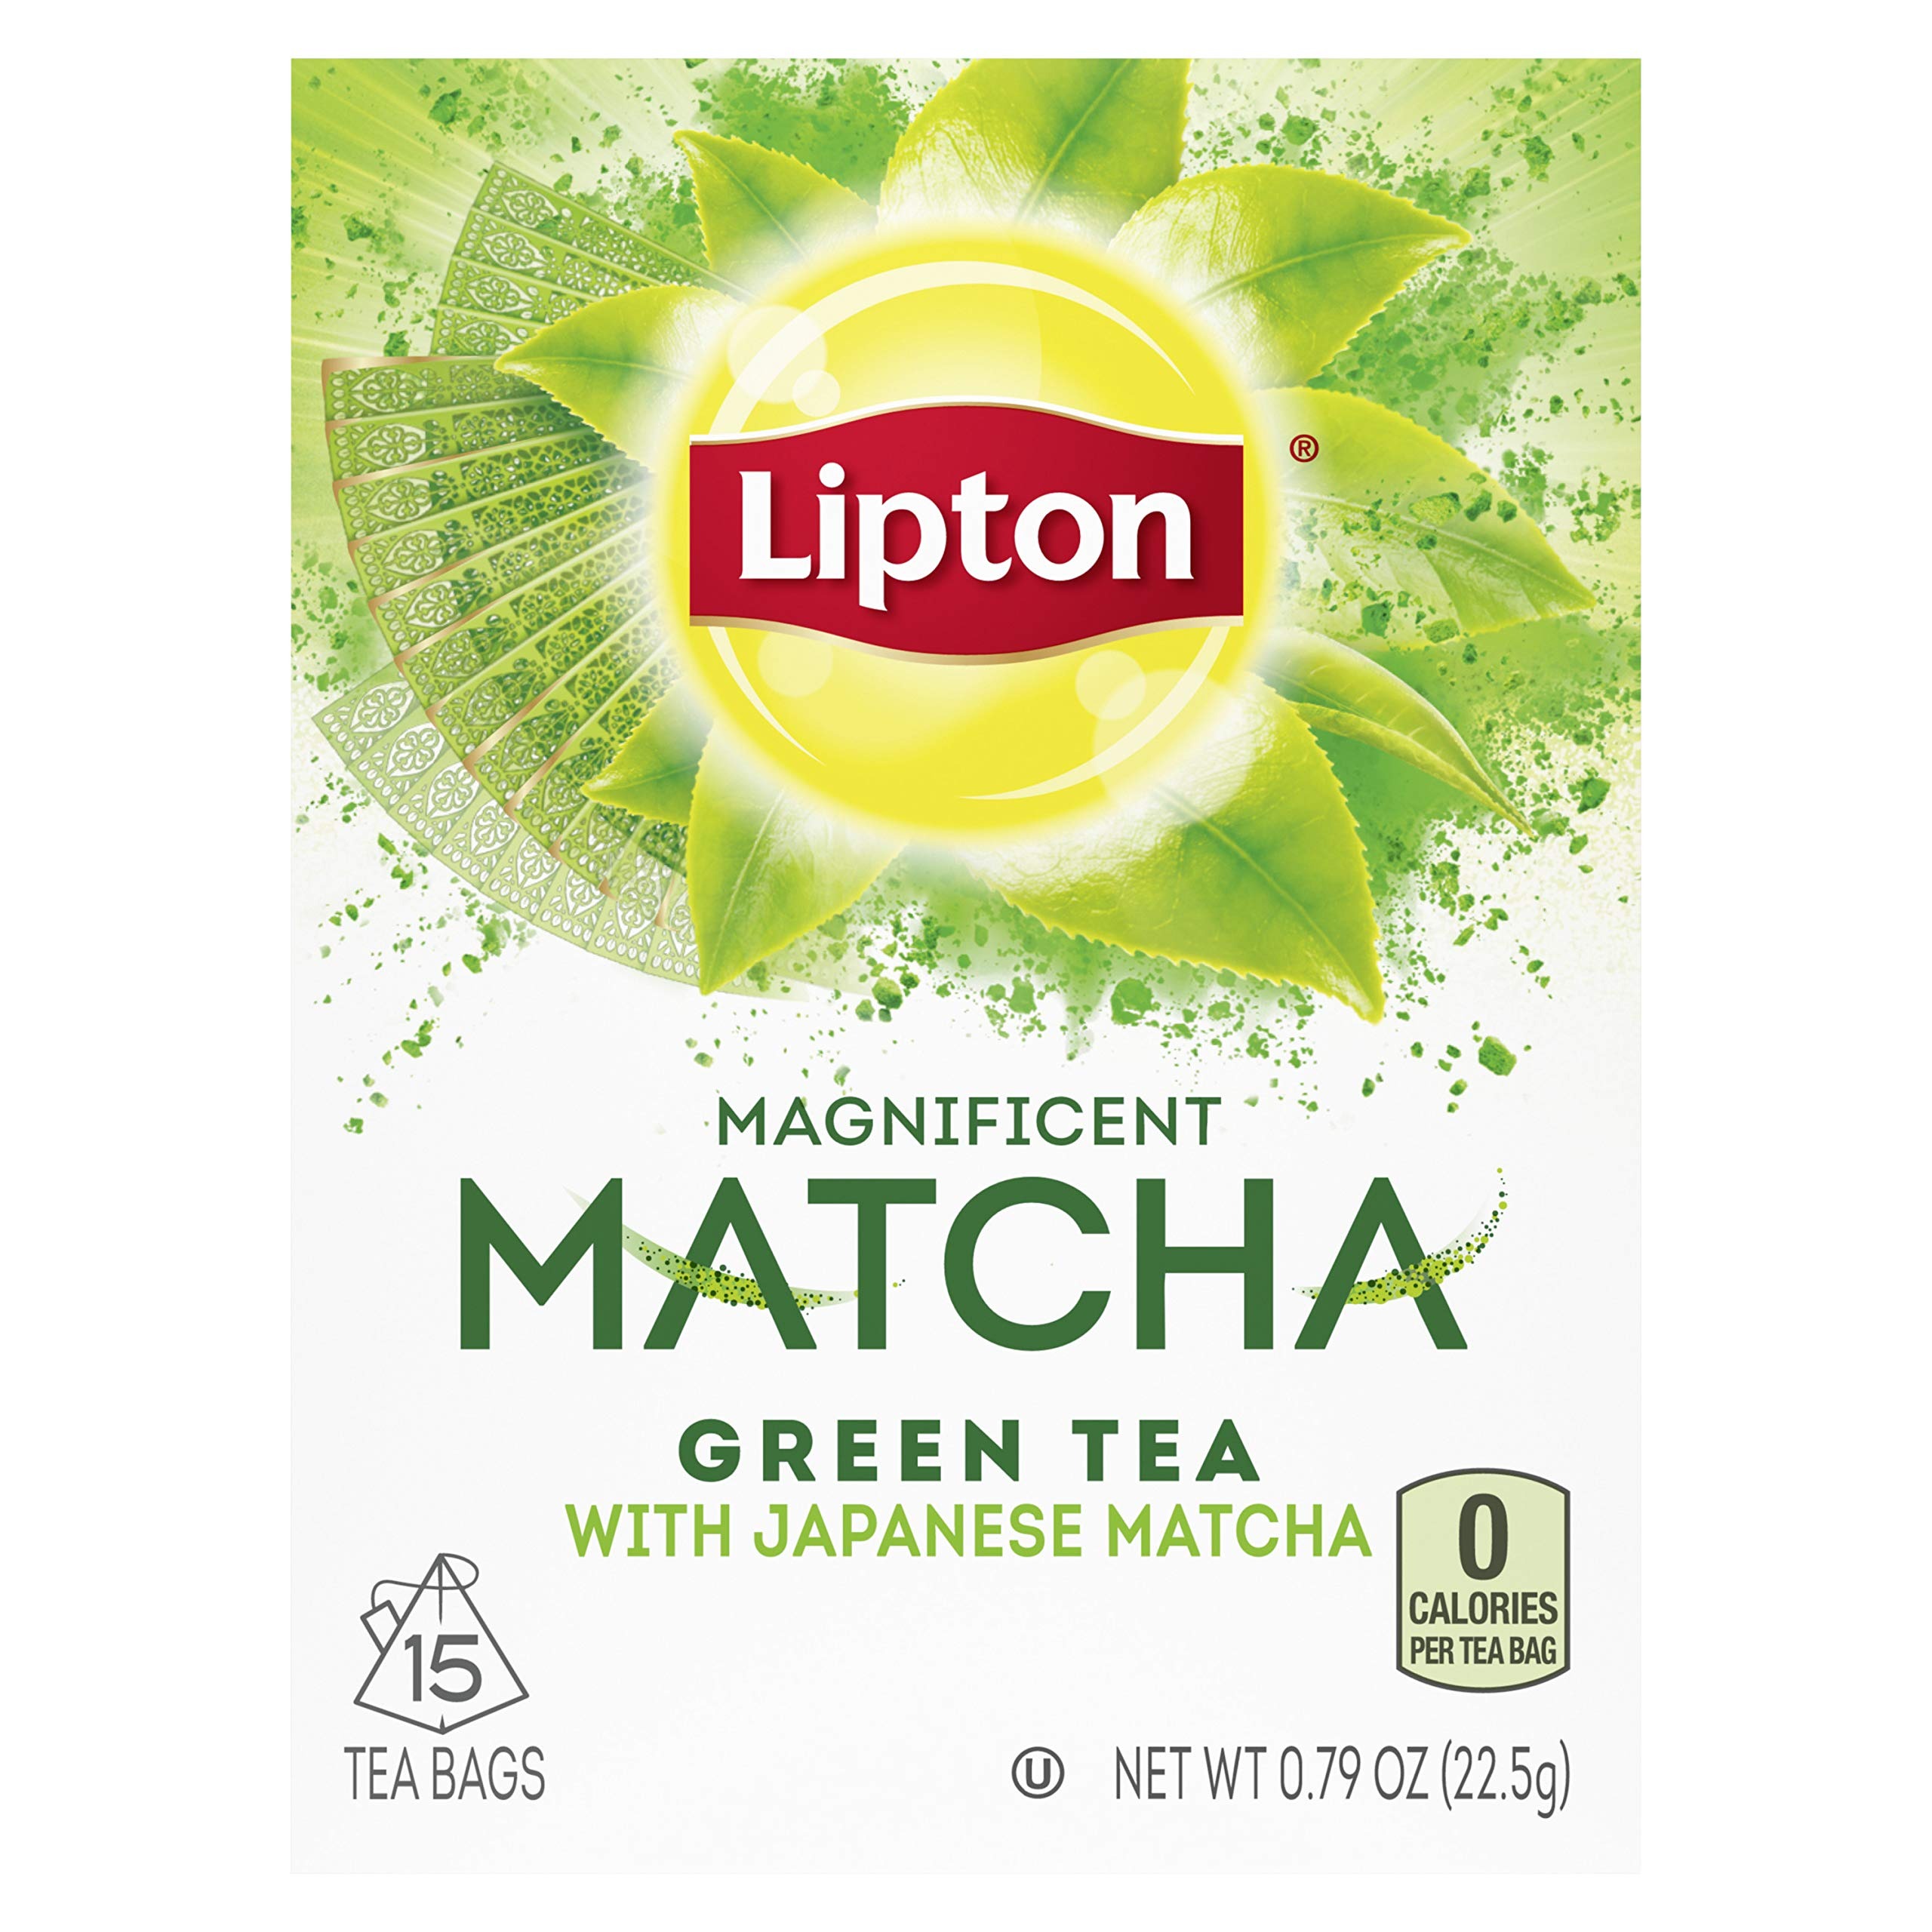
Item Name: Lipton Match Tea
Bullet Point 1: Lipton Match Tea, matcha
Bullet Point 2: Lipton Tea, tea matcha
Bullet Point 3: Matcha, lipton tea, matcha tea
Bullet Point 4: Matcha Tea, lipton tea, lipton matcha
Bullet Point 5: Tea matcha, lipton tea
Value: 15.0
Unit: Count

Price: 4.49